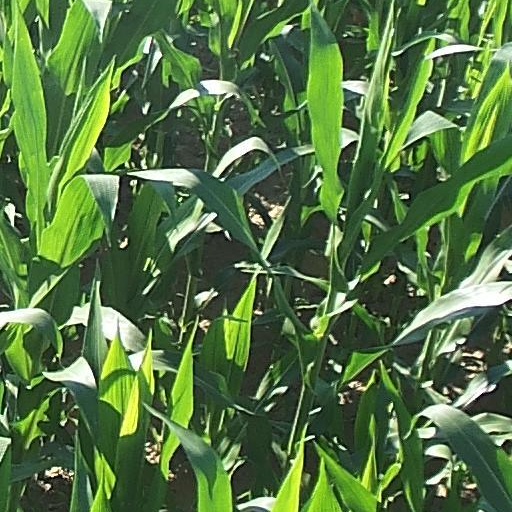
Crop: maize; corn